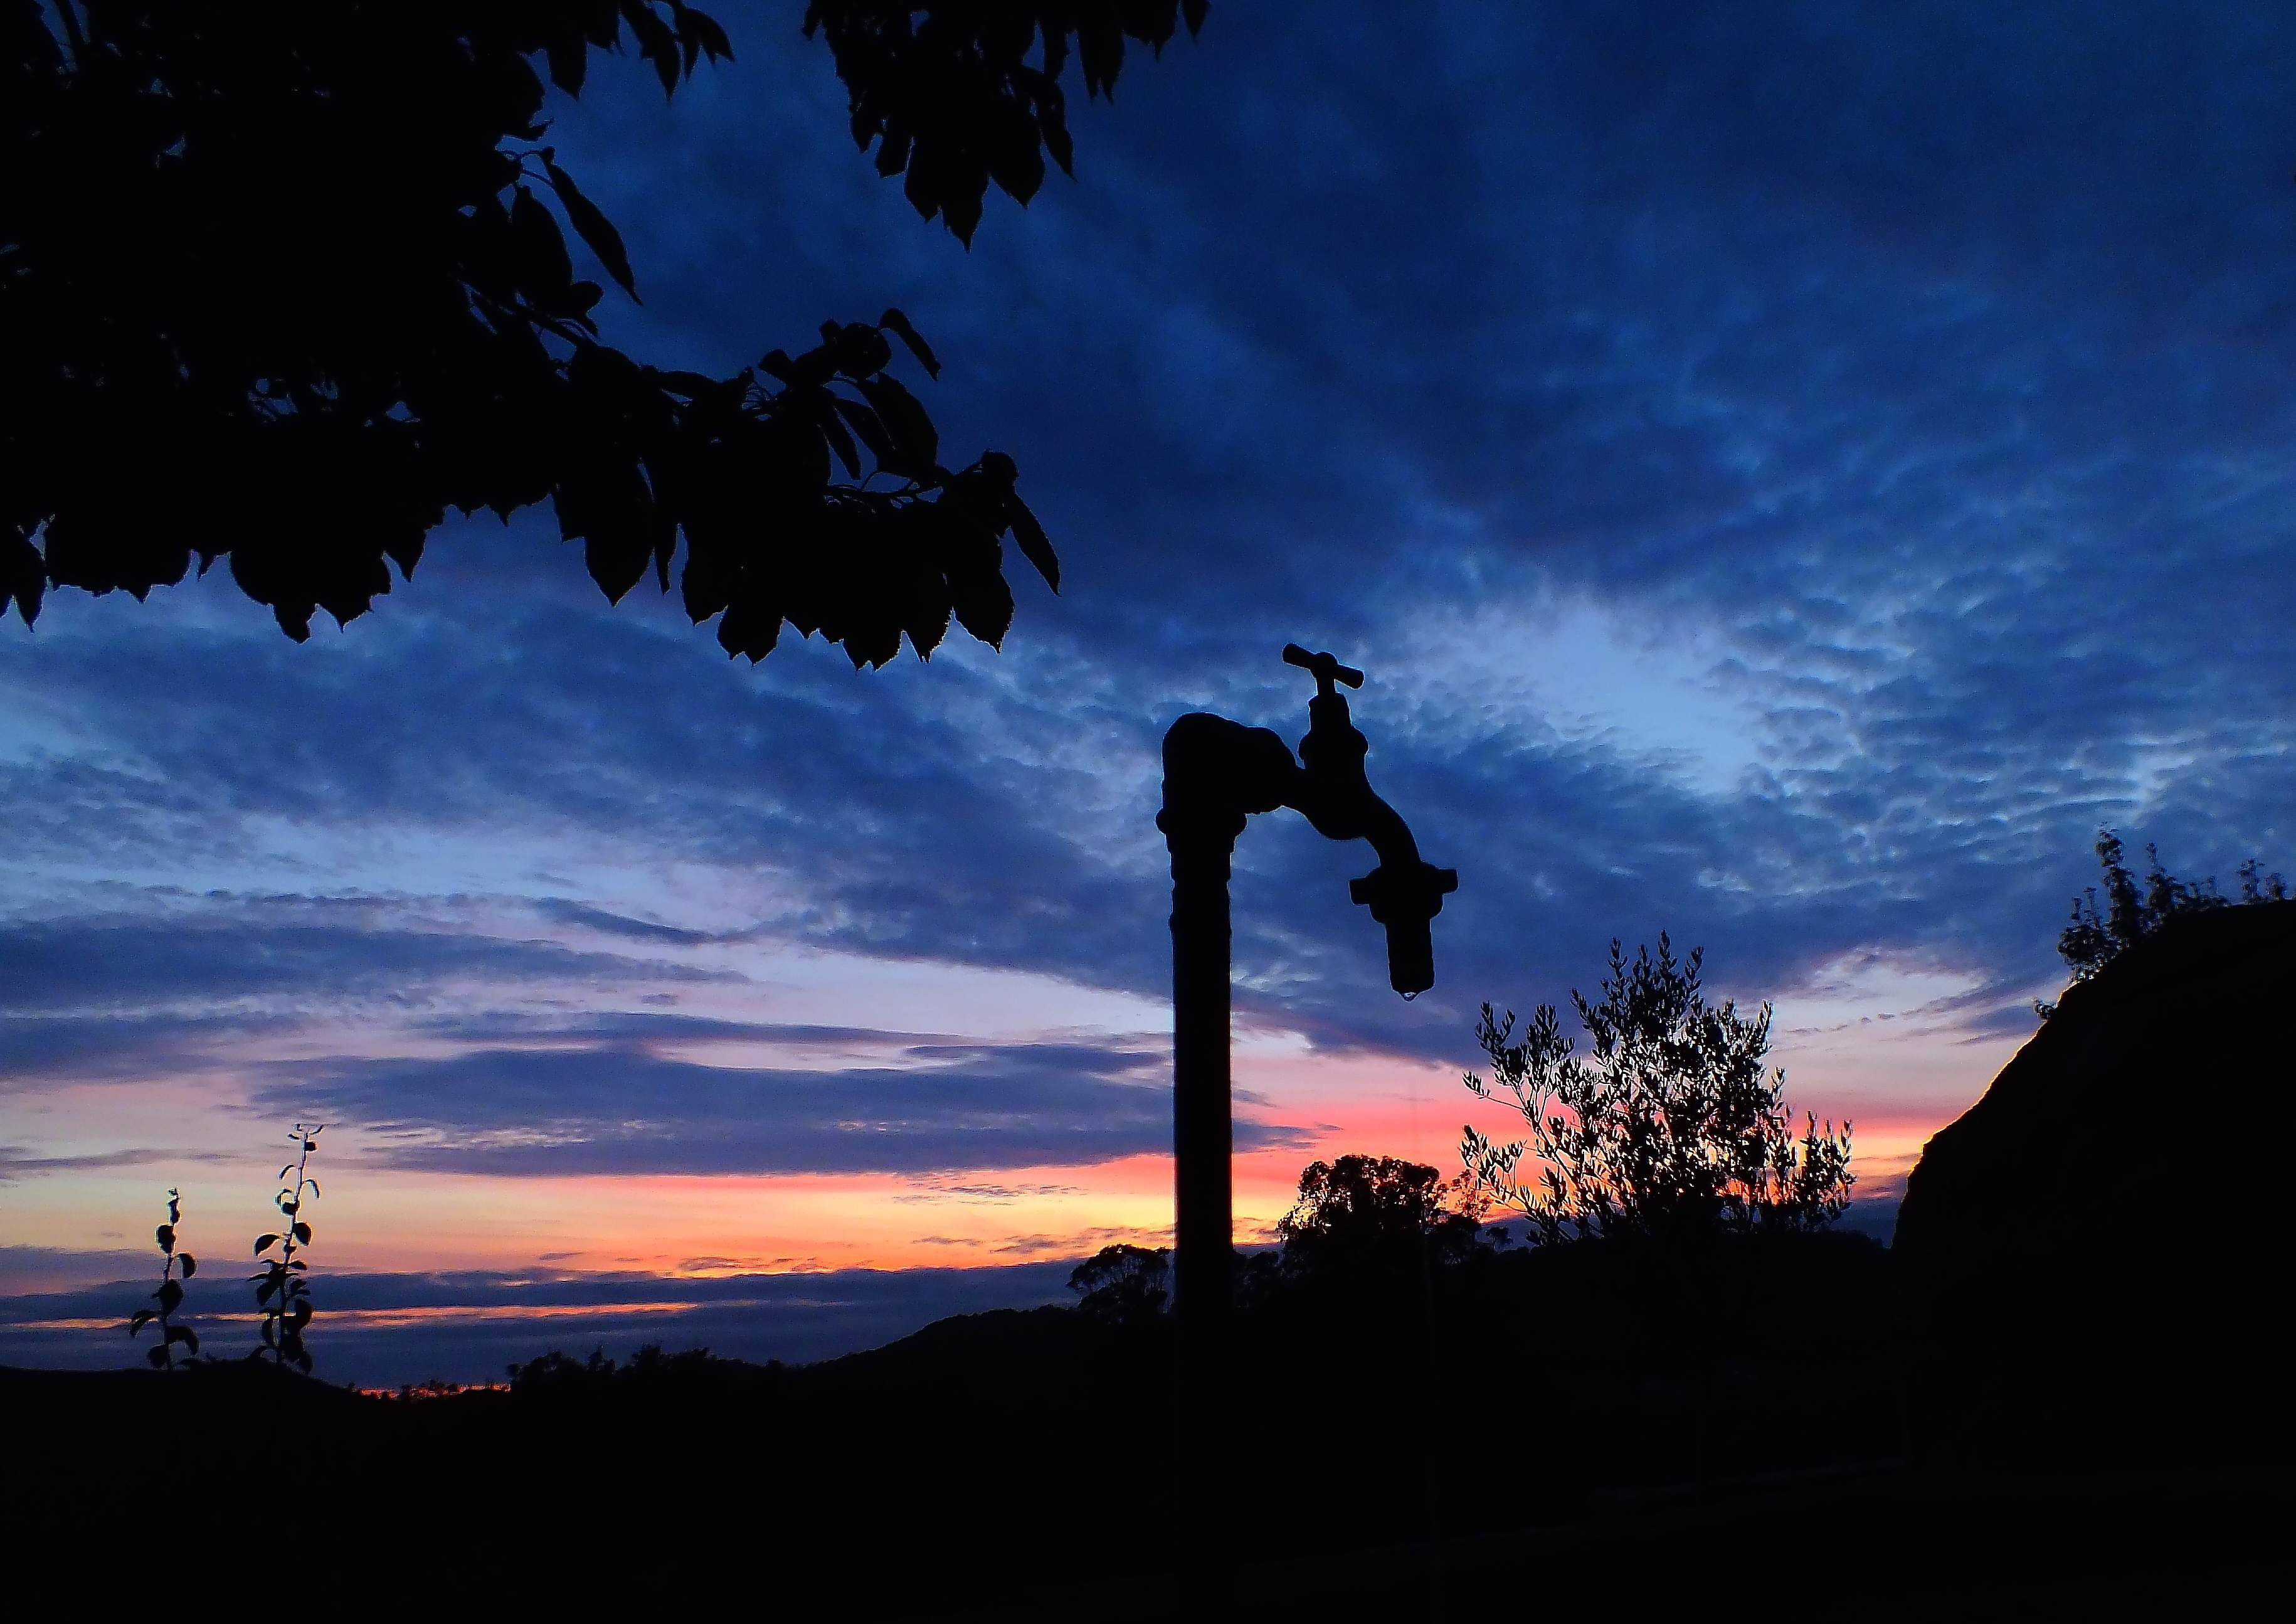
horizon, silhouette, cloud, sky, sunrise, sunset, sunlight, morning, dawn, atmosphere, dusk, evening, darkness, spain, puestadesol, galicia, pontevedra, espana, ggl1, gphoto, cotobade, valongo, finepixhs20, afterglow